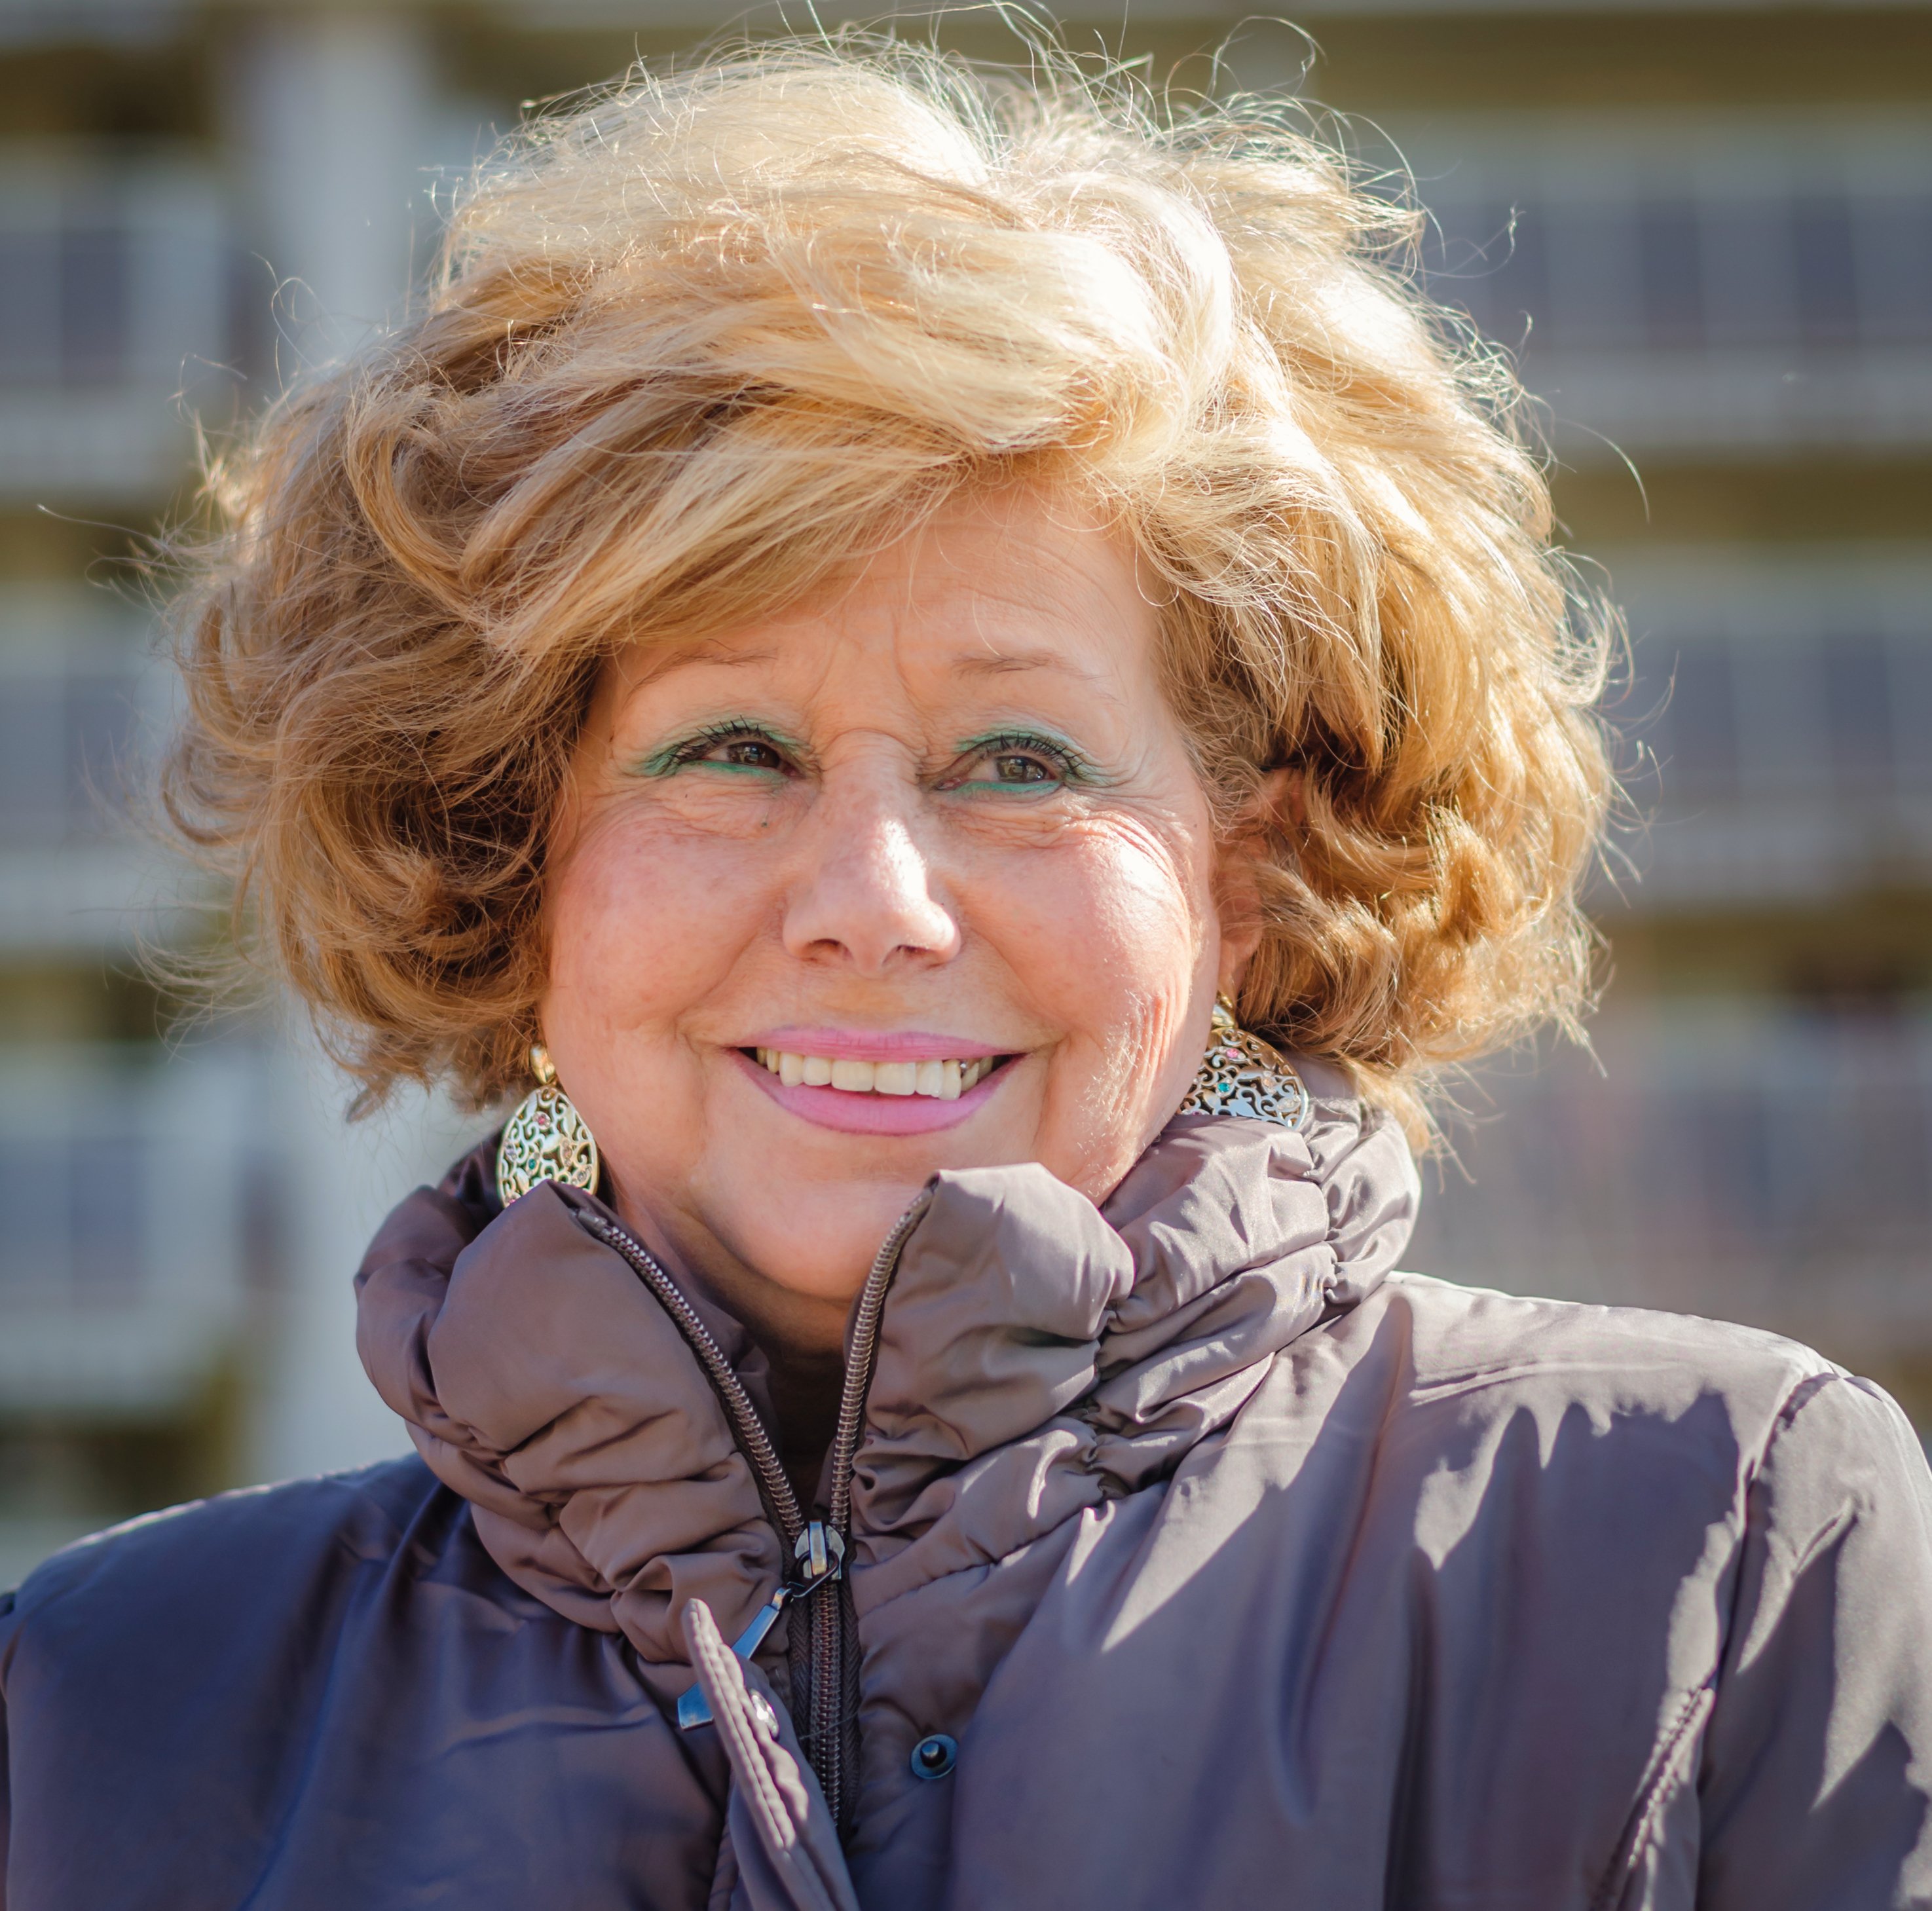
outdoor, person, creative, people, girl, woman, hair, street, camera, photography, city, portrait, lens, crop, color, nikon, lady, facial expression, hairstyle, smile, senior citizen, close up, flickr, face, nose, candid, spain, 50mm, eye, head, skin, catalonia, beauty, commons, prime, blond, organ, faces, snap, d7000, moment, unposed, decisive, souls, luis, streettog, tog, collecting, salou, alvarez, marra, going, portrait photography